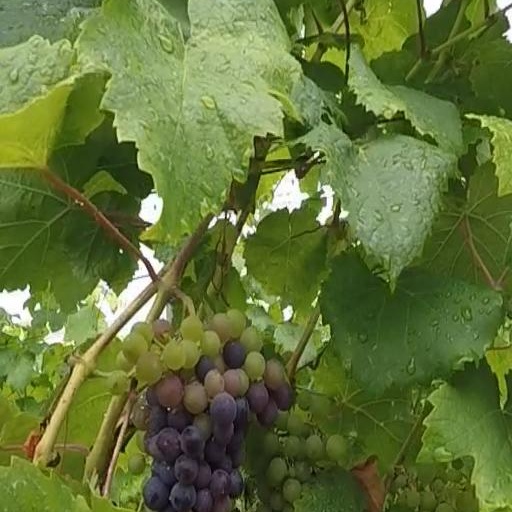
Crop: grape